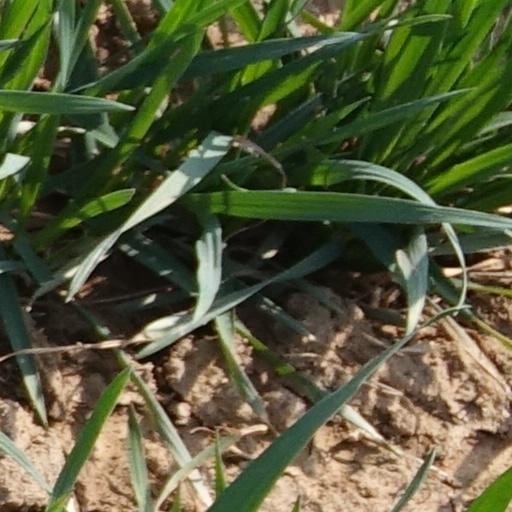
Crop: wheat